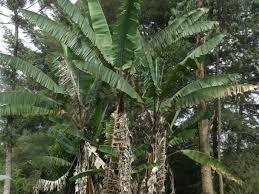
Mgomba wa ndizi kama tunavyoiona. Hii mazingira yaonyesha kwamba hii ni sehemu ya kilimo ambapo mbeleni tunaona kwamba kuna ndizi, nyuma yao tunaona kwamba kuna miti mbalimbali.